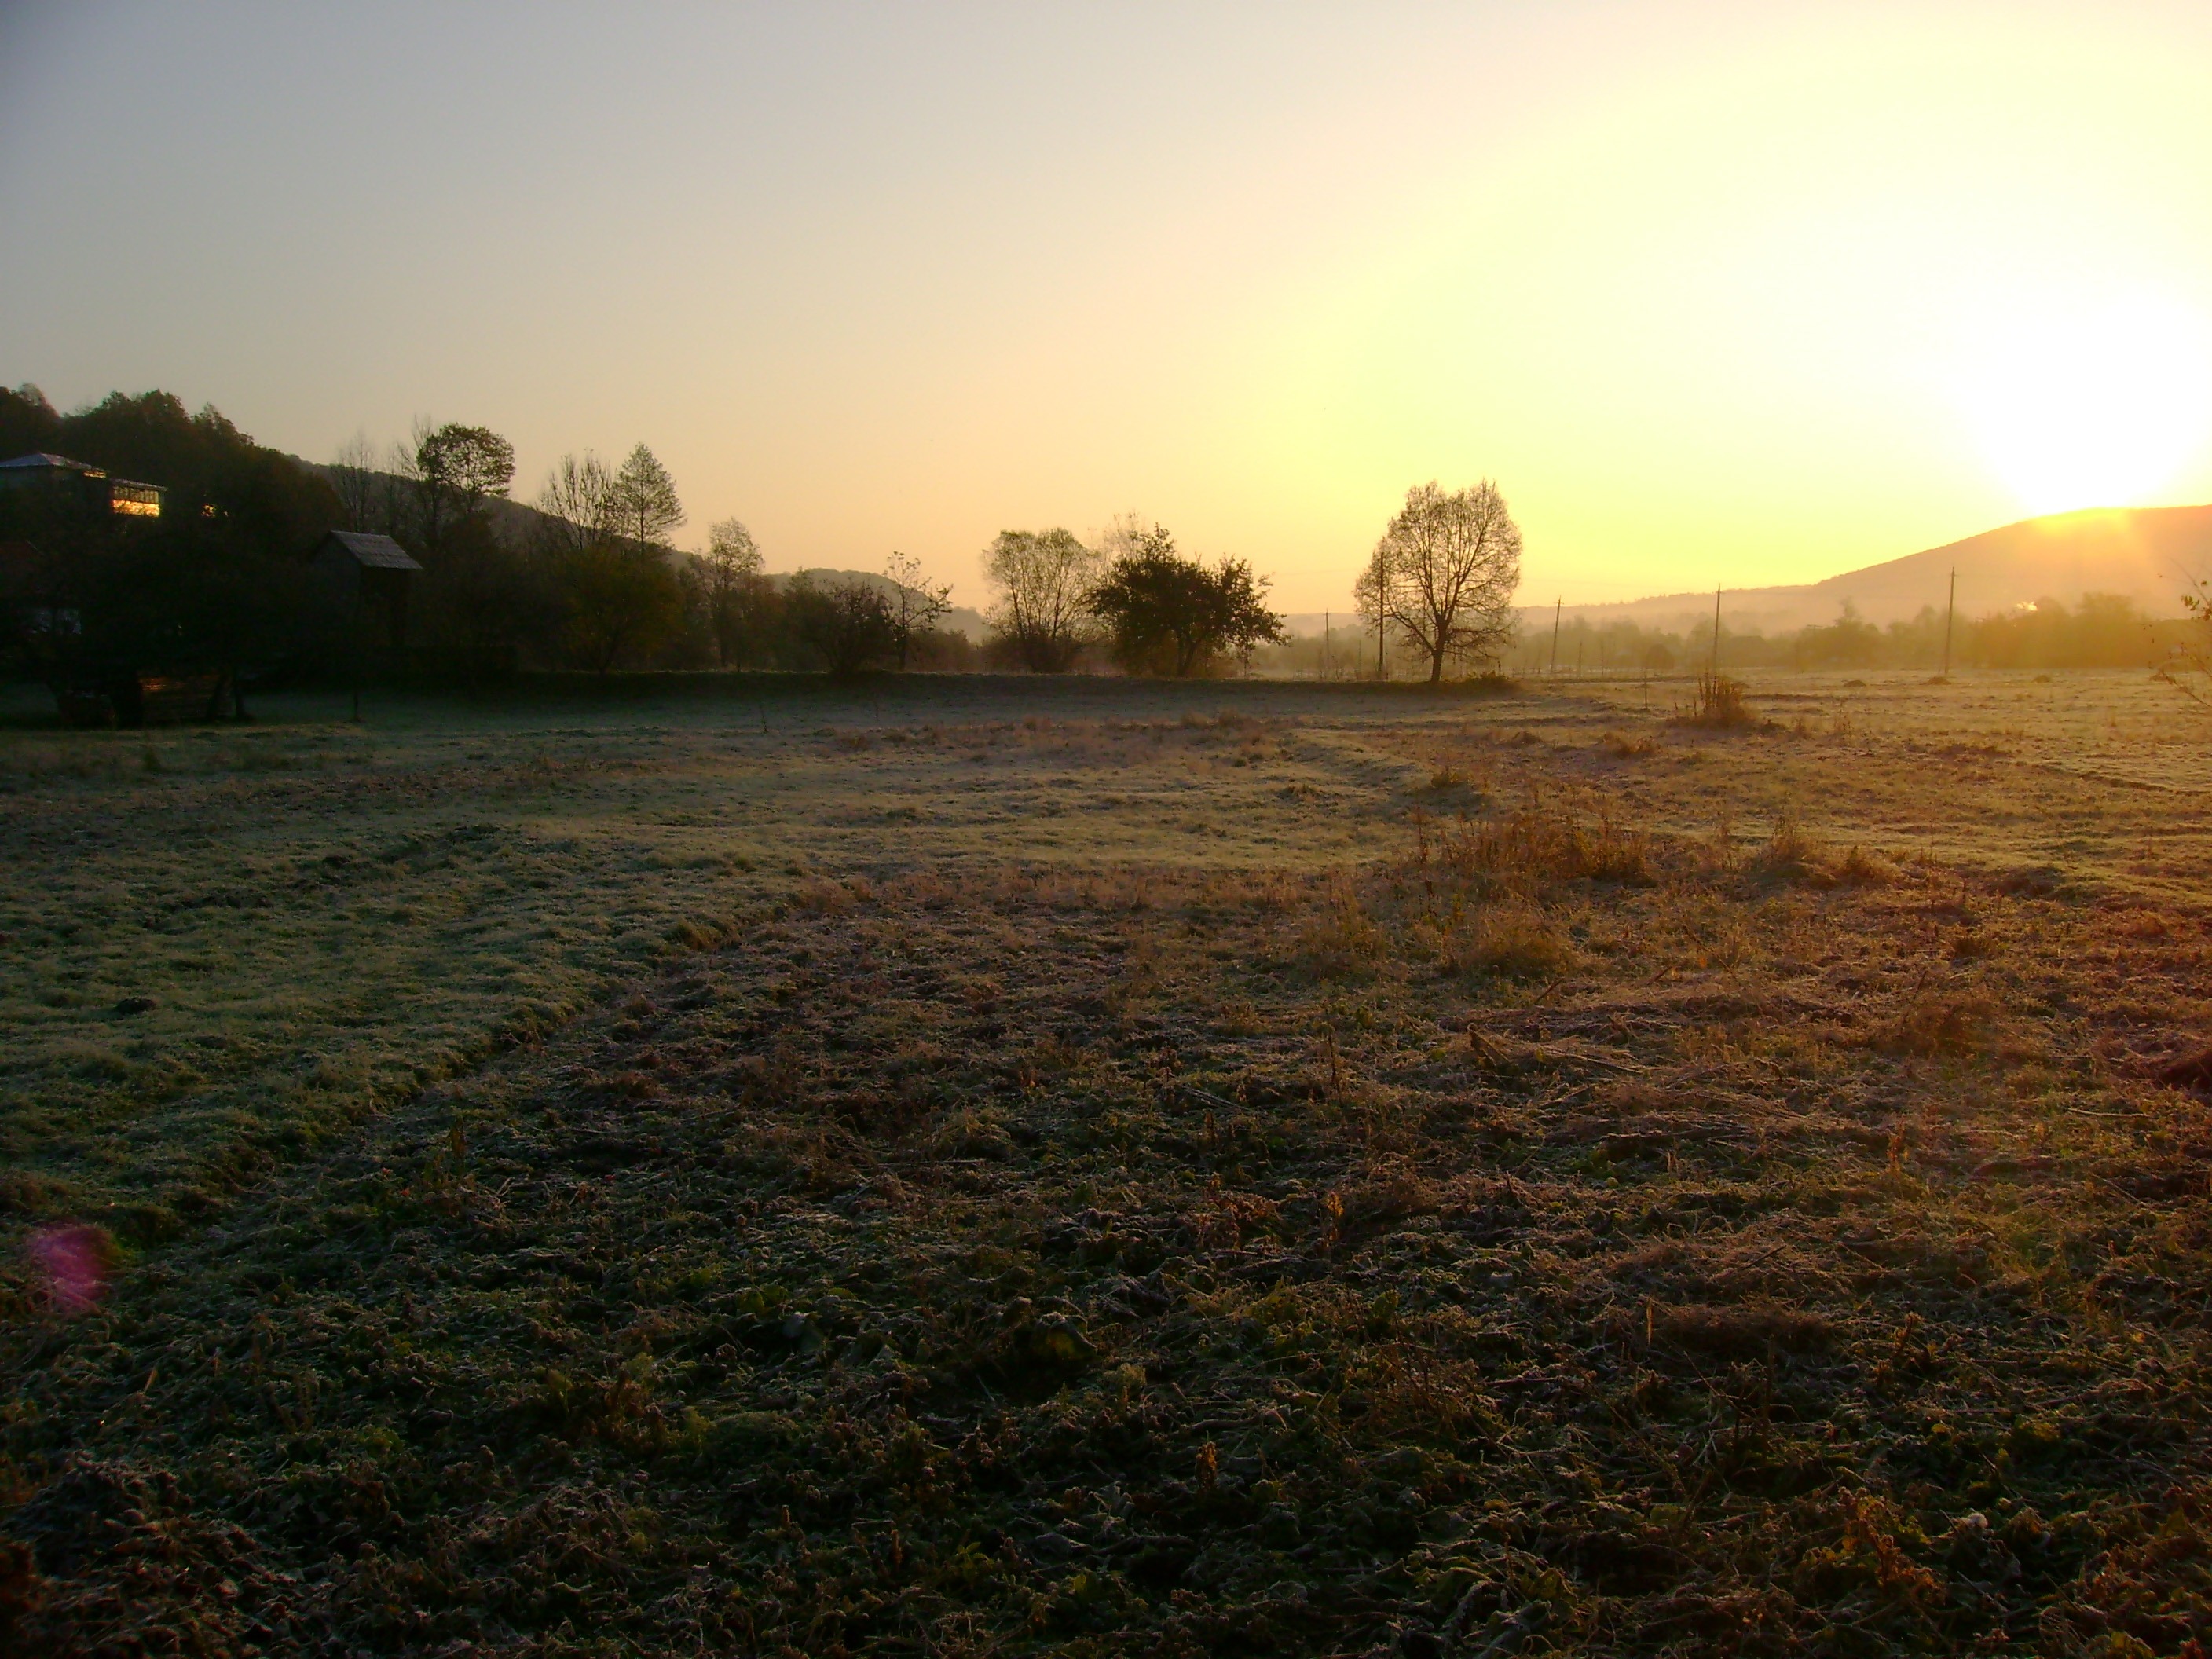
landscape, tree, nature, horizon, mountain, sun, sunrise, sunset, field, sunlight, morning, hill, dawn, dusk, evening, autumn, ukraine, natural environment, atmospheric phenomenon, yum public key import, k rp ti